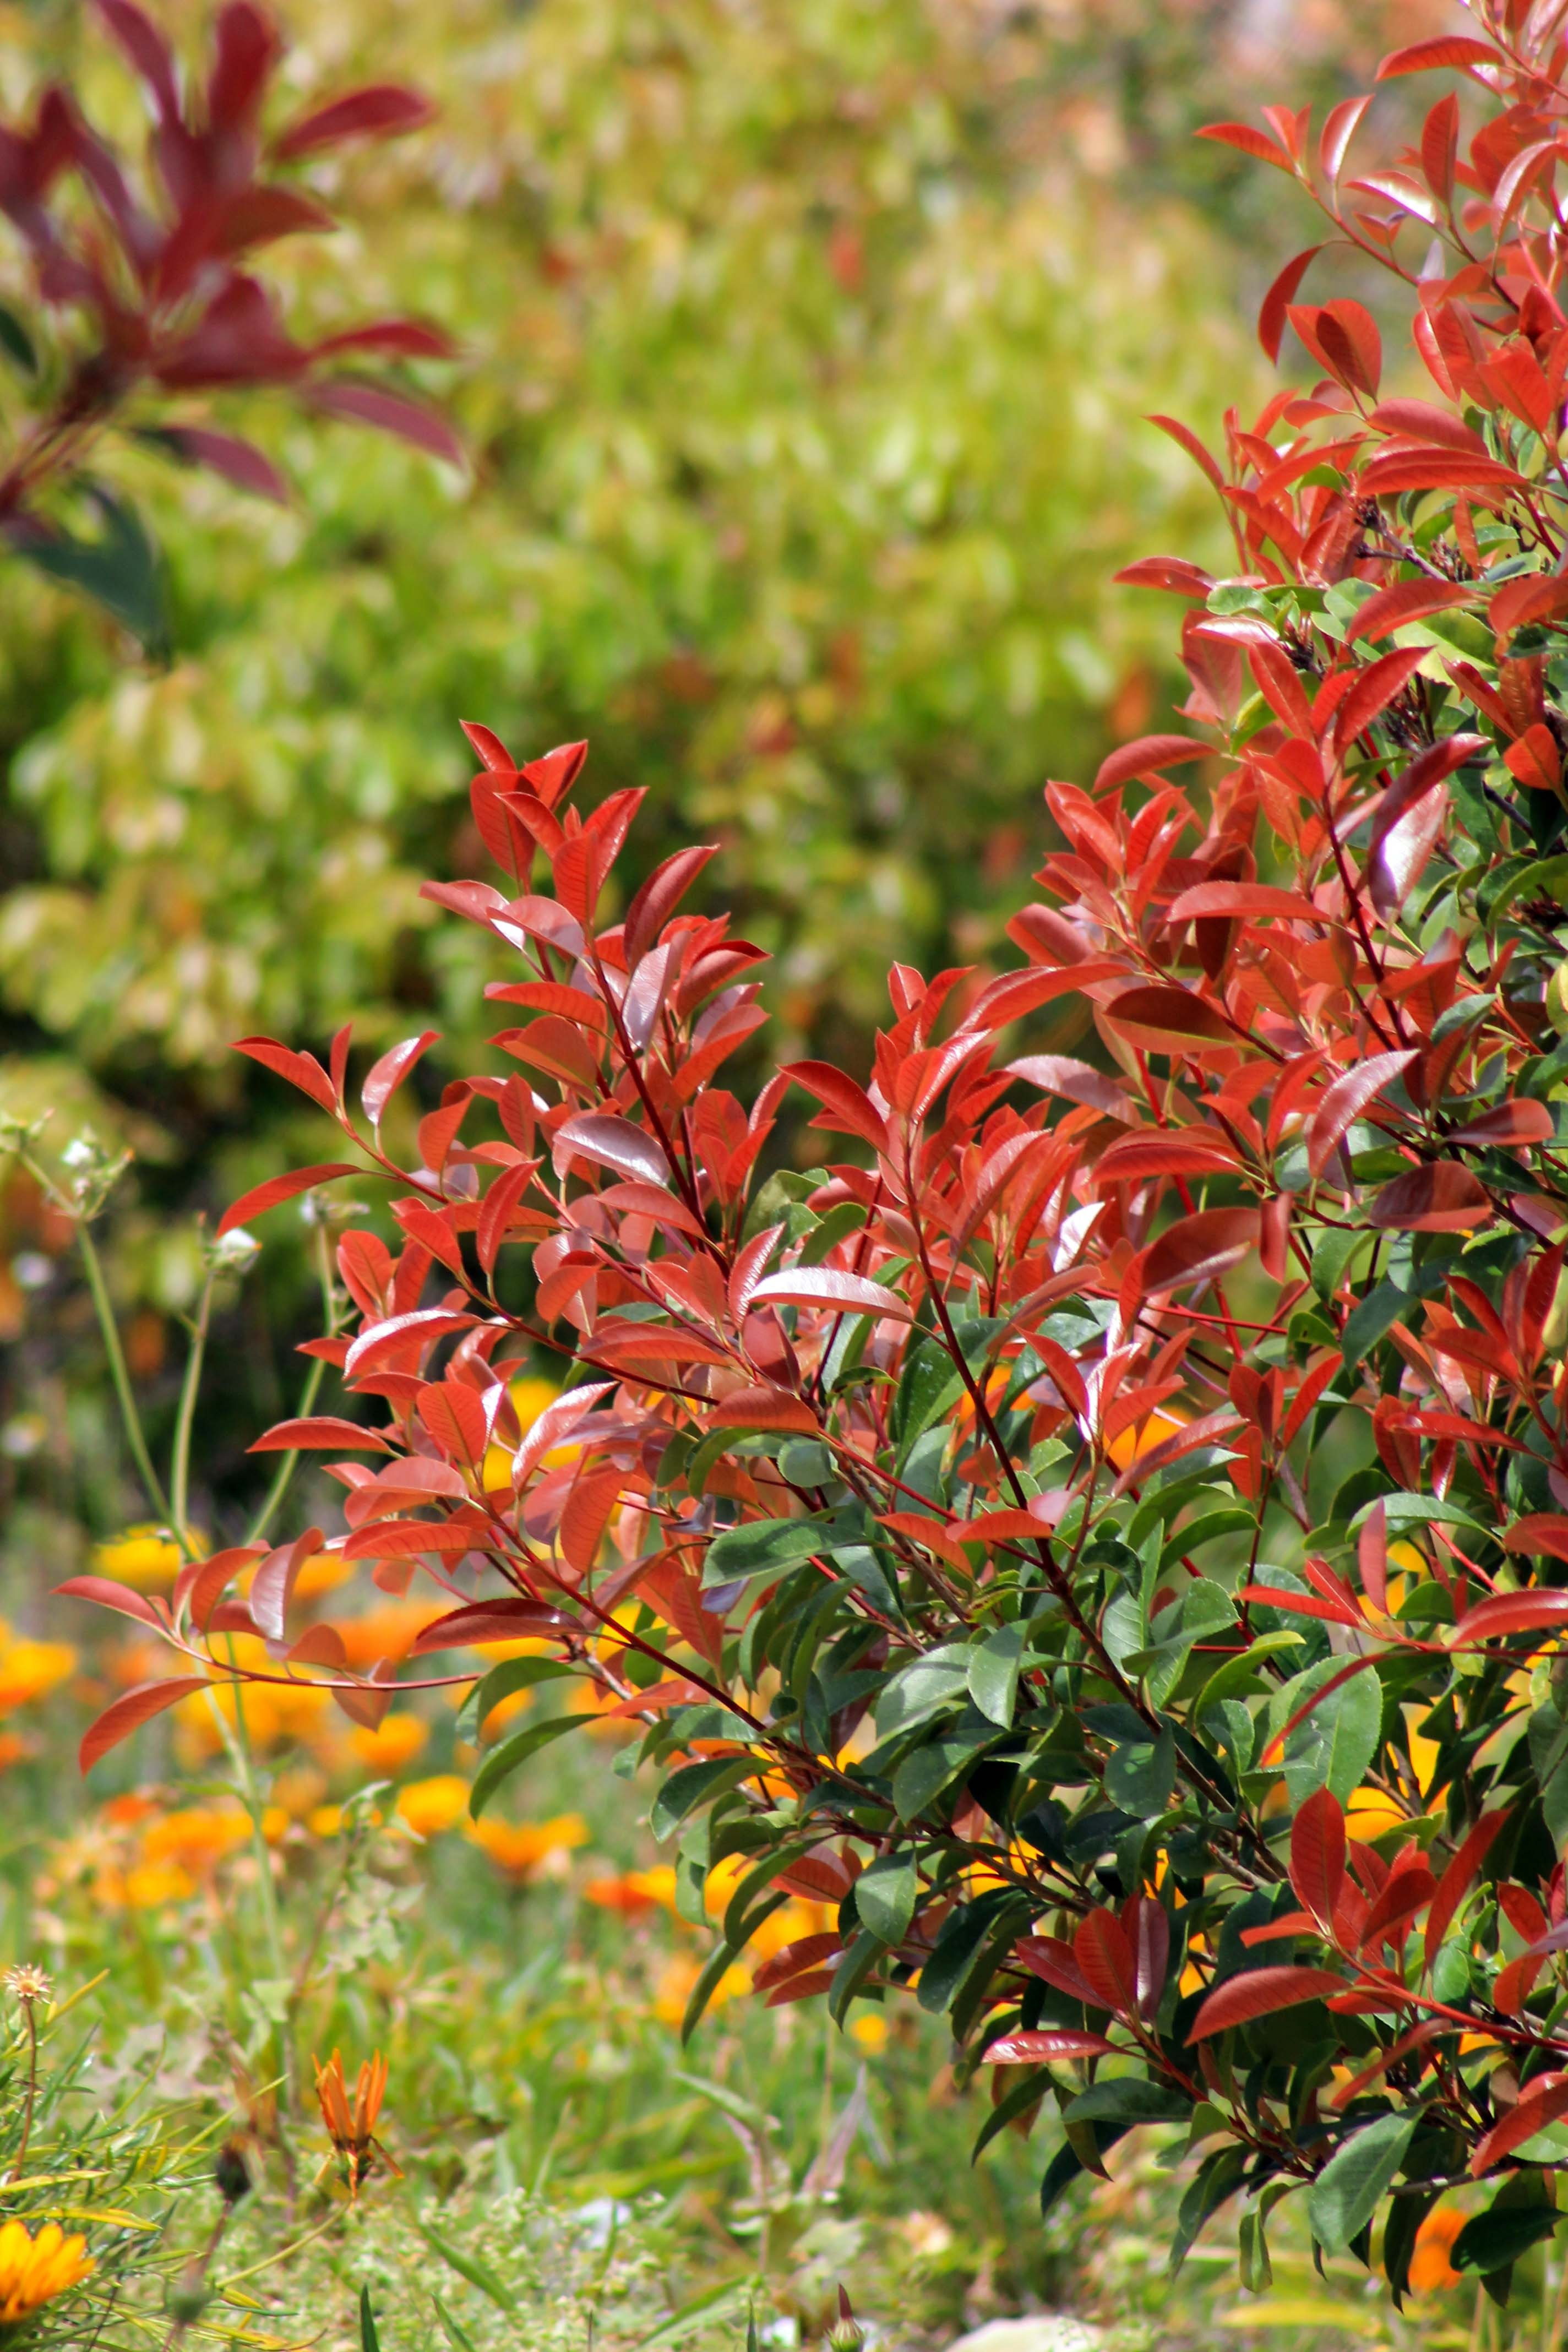
tree, nature, branch, growth, plant, leaf, flower, evergreen, autumn, botany, garden, flora, season, plants, wildflower, flowers, leaves, shrub, deciduous, rowan, red leaves, green leaves, flowering plant, woody plant, land plant